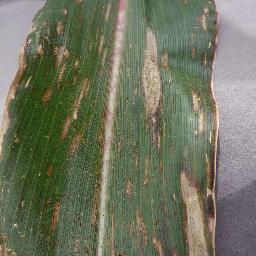
Label: Corn_(Maize)___Northern_Leaf_Blight